111th Armored Cavalry Regiment

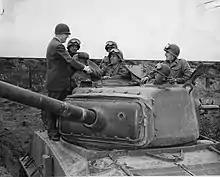
California Governor Earl Warren meeting a 2nd Battalion tank crew during 1951 summer training at Camp Cooke

The 111th Armored Cavalry Regiment (Light) was constituted on 19 August 1949 as a unit of the California National Guard after a request from the state of California to form an armored cavalry regiment was approved by the National Guard Bureau. It was one of seven National Guard armored cavalry regiments authorized in 1949 to provide corps-level reconnaissance and security capabilities in event of mobilization. From inception, the regiment was administratively supervised by the 1st Provisional Brigade, created to serve as an intermediate headquarters for non-divisional and unbrigaded units of the California National Guard.